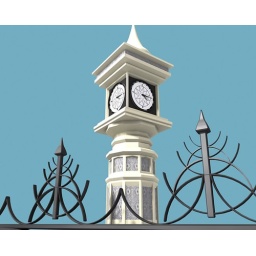
a clock tower in 3d